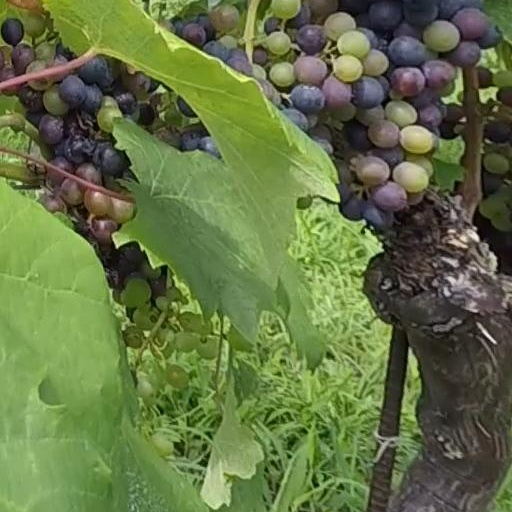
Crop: grape